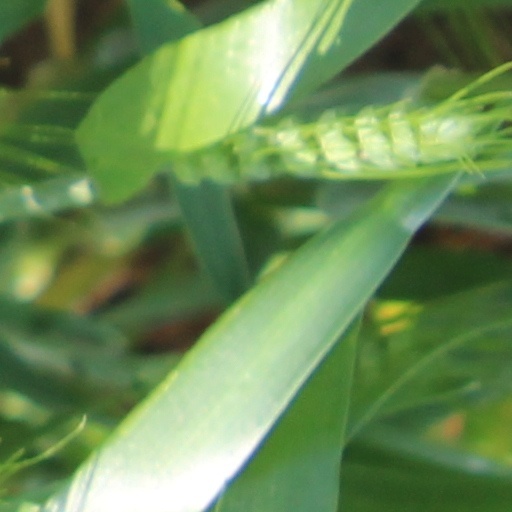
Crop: wheat